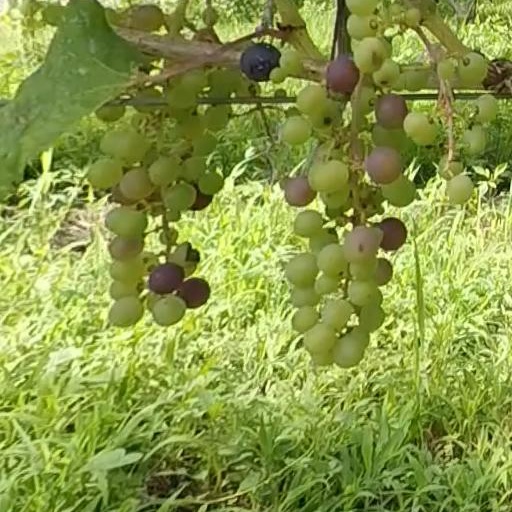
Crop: grape